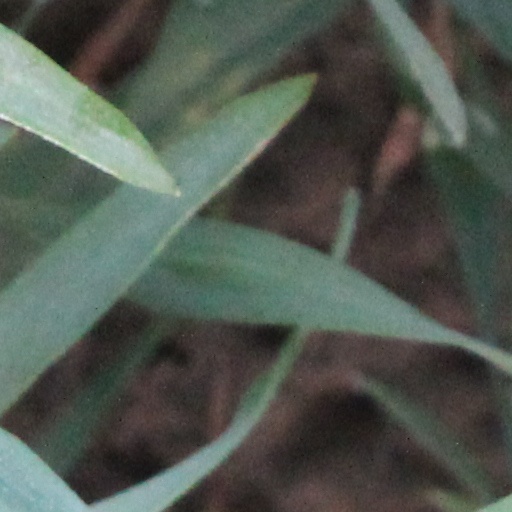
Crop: wheat